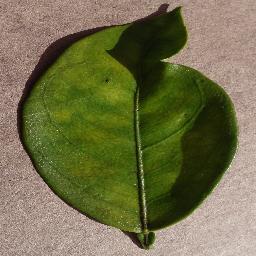
Label: Orange___Haunglongbing_(Citrus_greening)